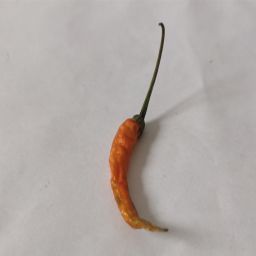
Crop: Chile Pepper
Quality: Dried